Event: Typhoon Ruby
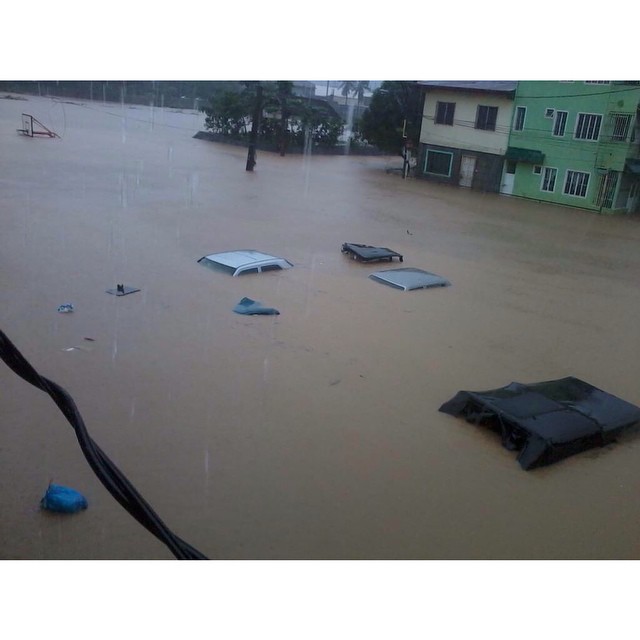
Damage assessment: damage